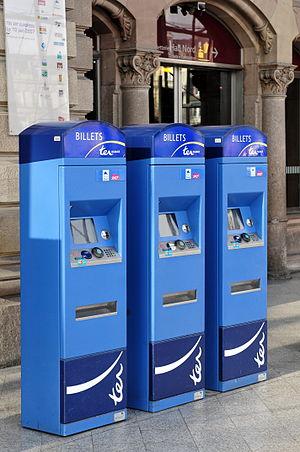
Un automate est un dispositif reproduisant en autonomie une séquence d'actions prédéterminées sans l'intervention humaine, le système fait toujours la même chose, ou s'adapte à des conditions environnementales perçues par ses capteurs.
Un distributeur automatique de titres de transport est un automate de vente qui vend des titres de transport dans les transports publics.